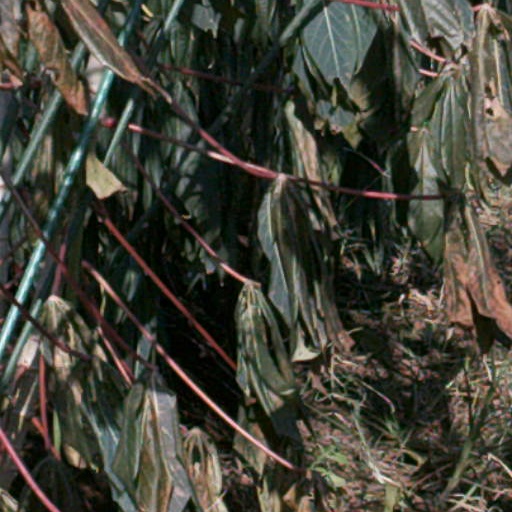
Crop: cassava